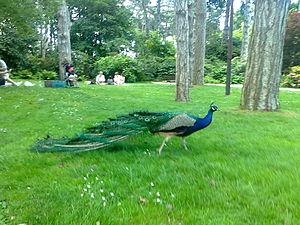
Paon se promenant dans le Parc Floral de Paris (Juillet 2012)
Le parc floral de Paris est un parc urbain et un jardin botanique situé dans le bois de Vincennes, dans le 12ᵉ arrondissement de Paris. Il est l'un des quatre pôles du jardin botanique de la ville de Paris avec l'arboretum de l'école Du Breuil, lui aussi dans le bois de Vincennes, ainsi que le parc de Bagatelle et le jardin des serres d'Auteuil, tous deux dans le bois de Boulogne.
Le Paon bleu est une espèce d'oiseaux galliformes de la famille des Phasianidés. Son cri strident et la longue queue au plumage ocellé qui permet au mâle de « faire la roue », de même que les nuances métalliques - bleu paon - arborées par celui-ci, expliquent la notoriété de cet oiseau de grande taille. L'espèce est originaire des forêts d'Asie, plus principalement d'Inde, du Pakistan et du Sri Lanka, mais on l'élève un peu partout dans le monde comme animal domestique depuis l'Antiquité. Comme la plupart des Phasianidés, le dimorphisme sexuel est important et par ailleurs plusieurs variétés colorées ont été obtenues en plus du bleu d'origine : blanc, nigripenne et arlequin. Le paon bleu est traditionnellement utilisé comme ornement des grands parcs ou comme volaille comestible, et ses plumes ornent les chapeaux ou les bouquets. Dans la culture populaire c'est un symbole religieux et un thème récurrent des beaux arts.